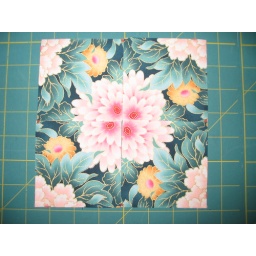
arrangement#4, with dark pink flower centers near center of 4-patch